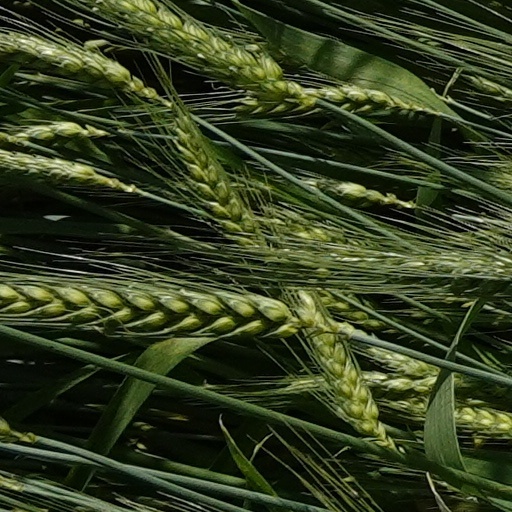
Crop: wheat